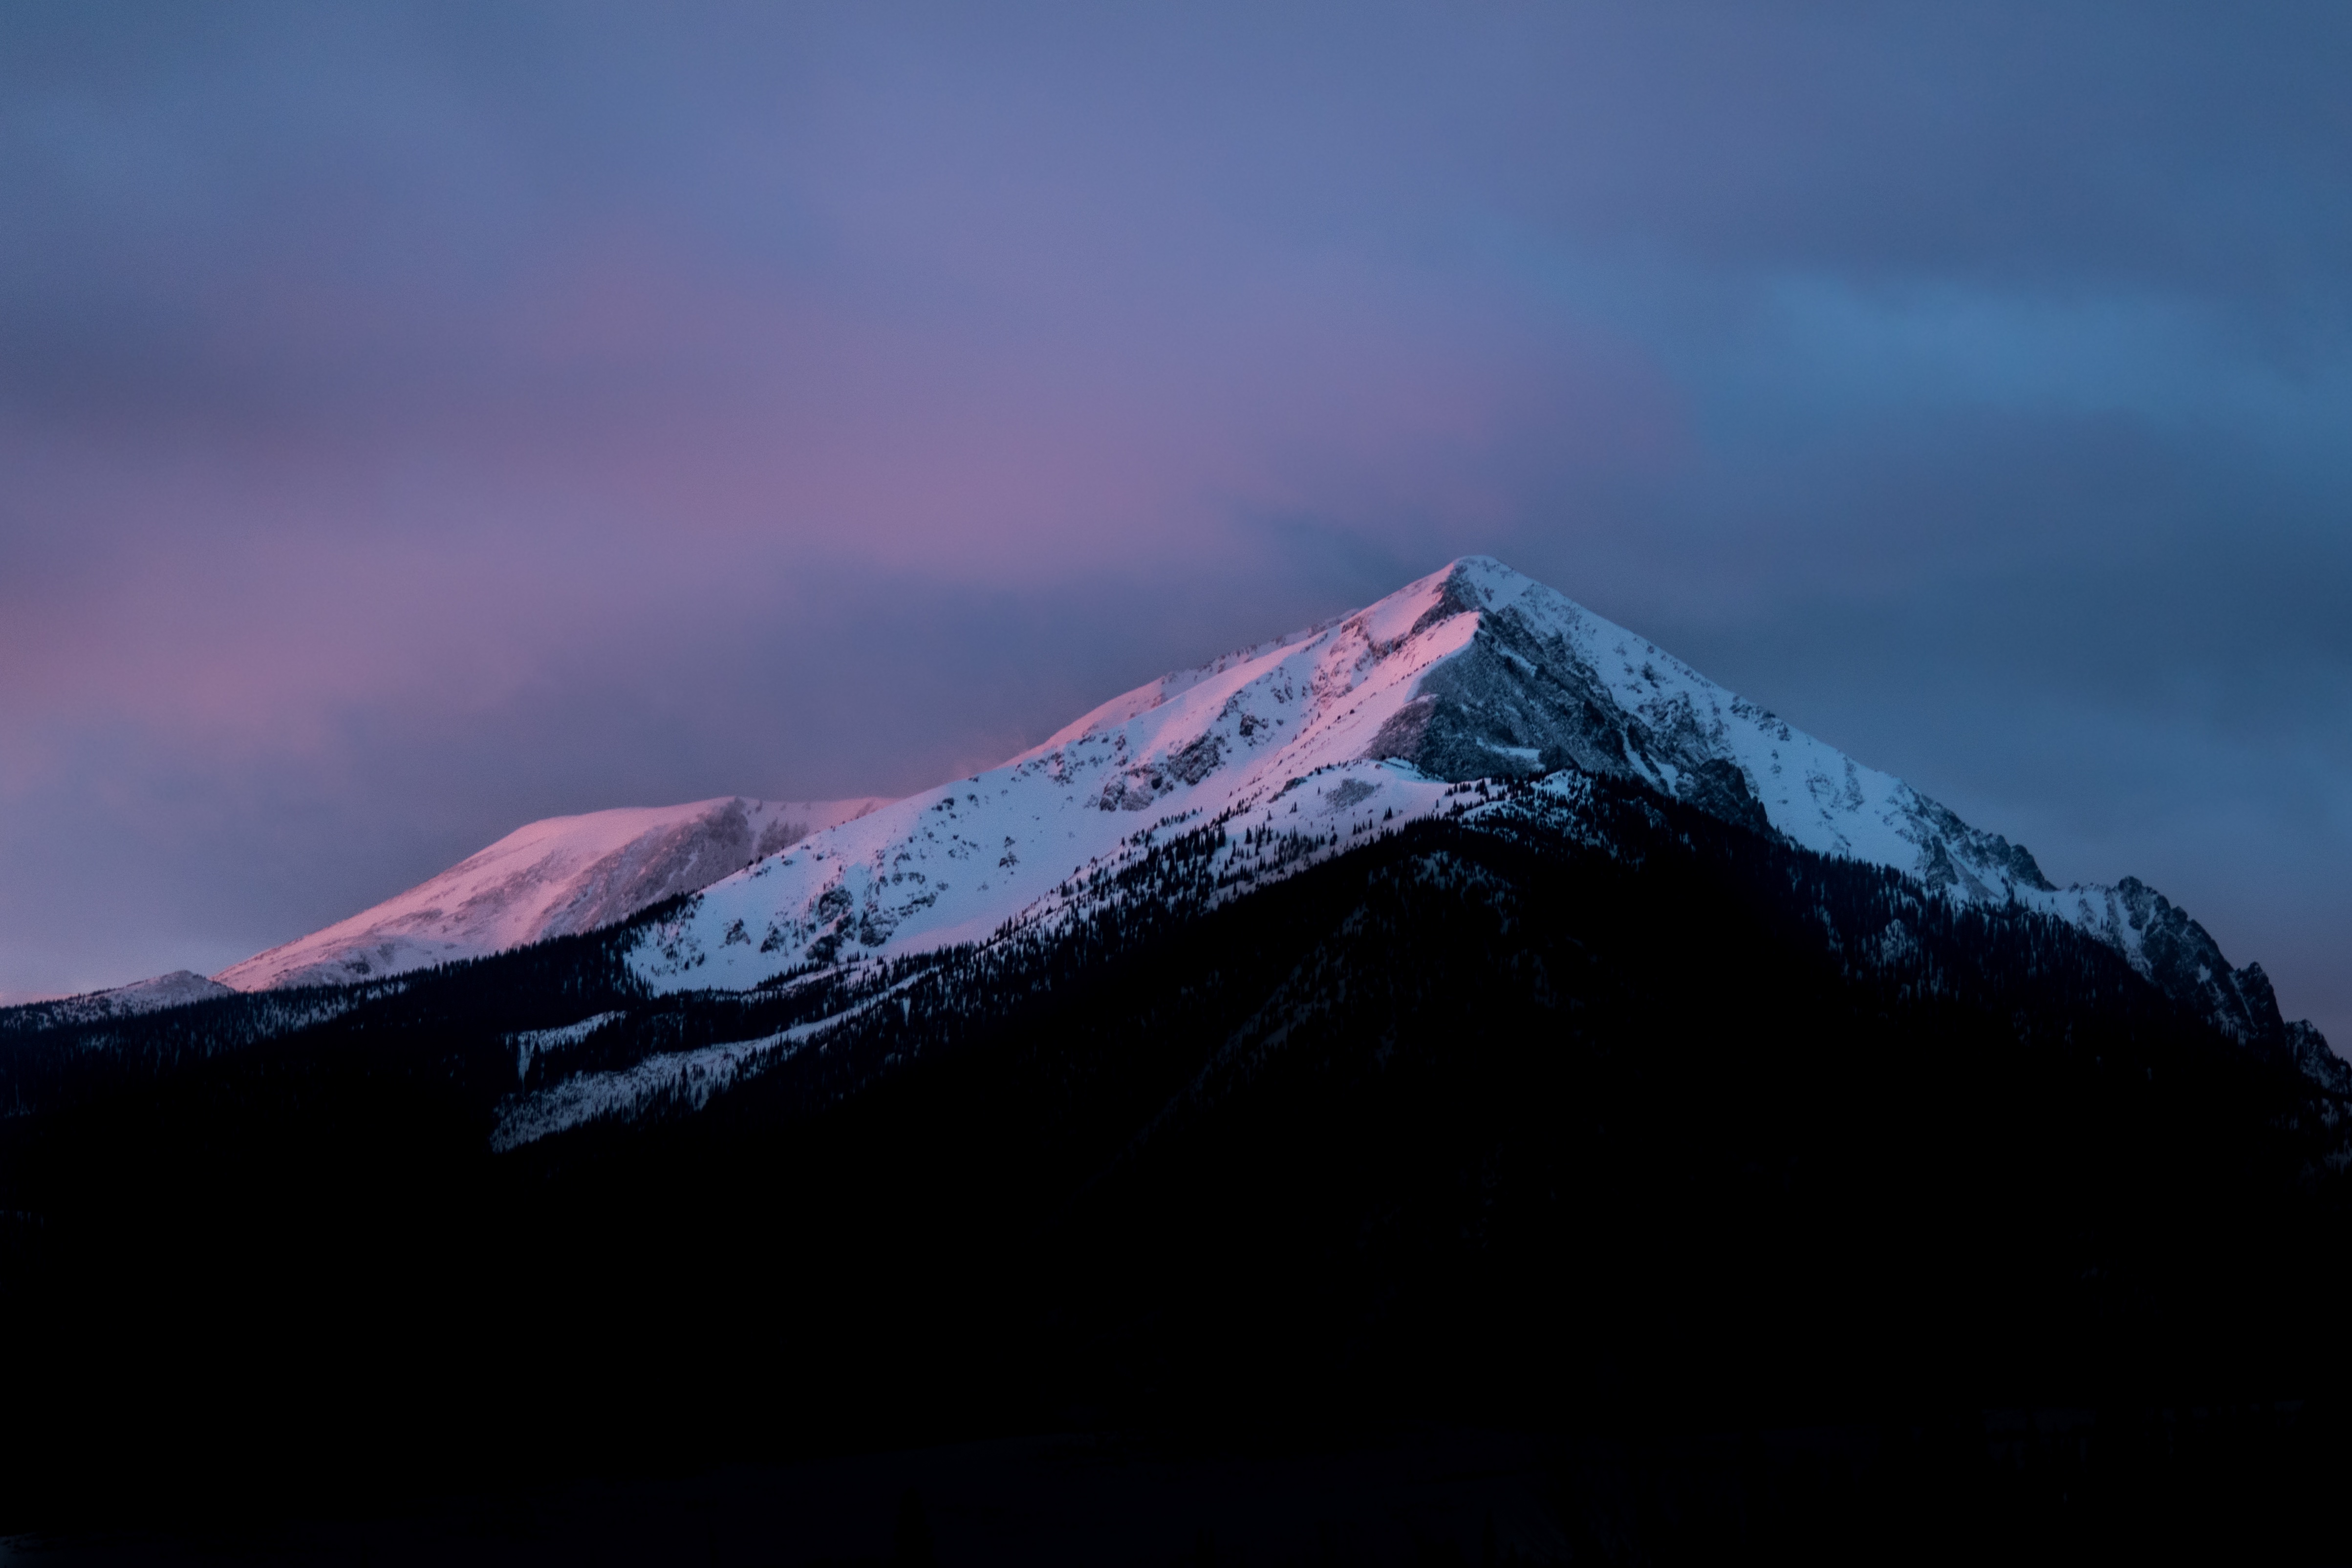
mountain, snow, cloud, sky, hill, dawn, mountain range, dusk, summit, landform, stratovolcano, geographical feature, atmospheric phenomenon, mountainous landforms, volcanic landform